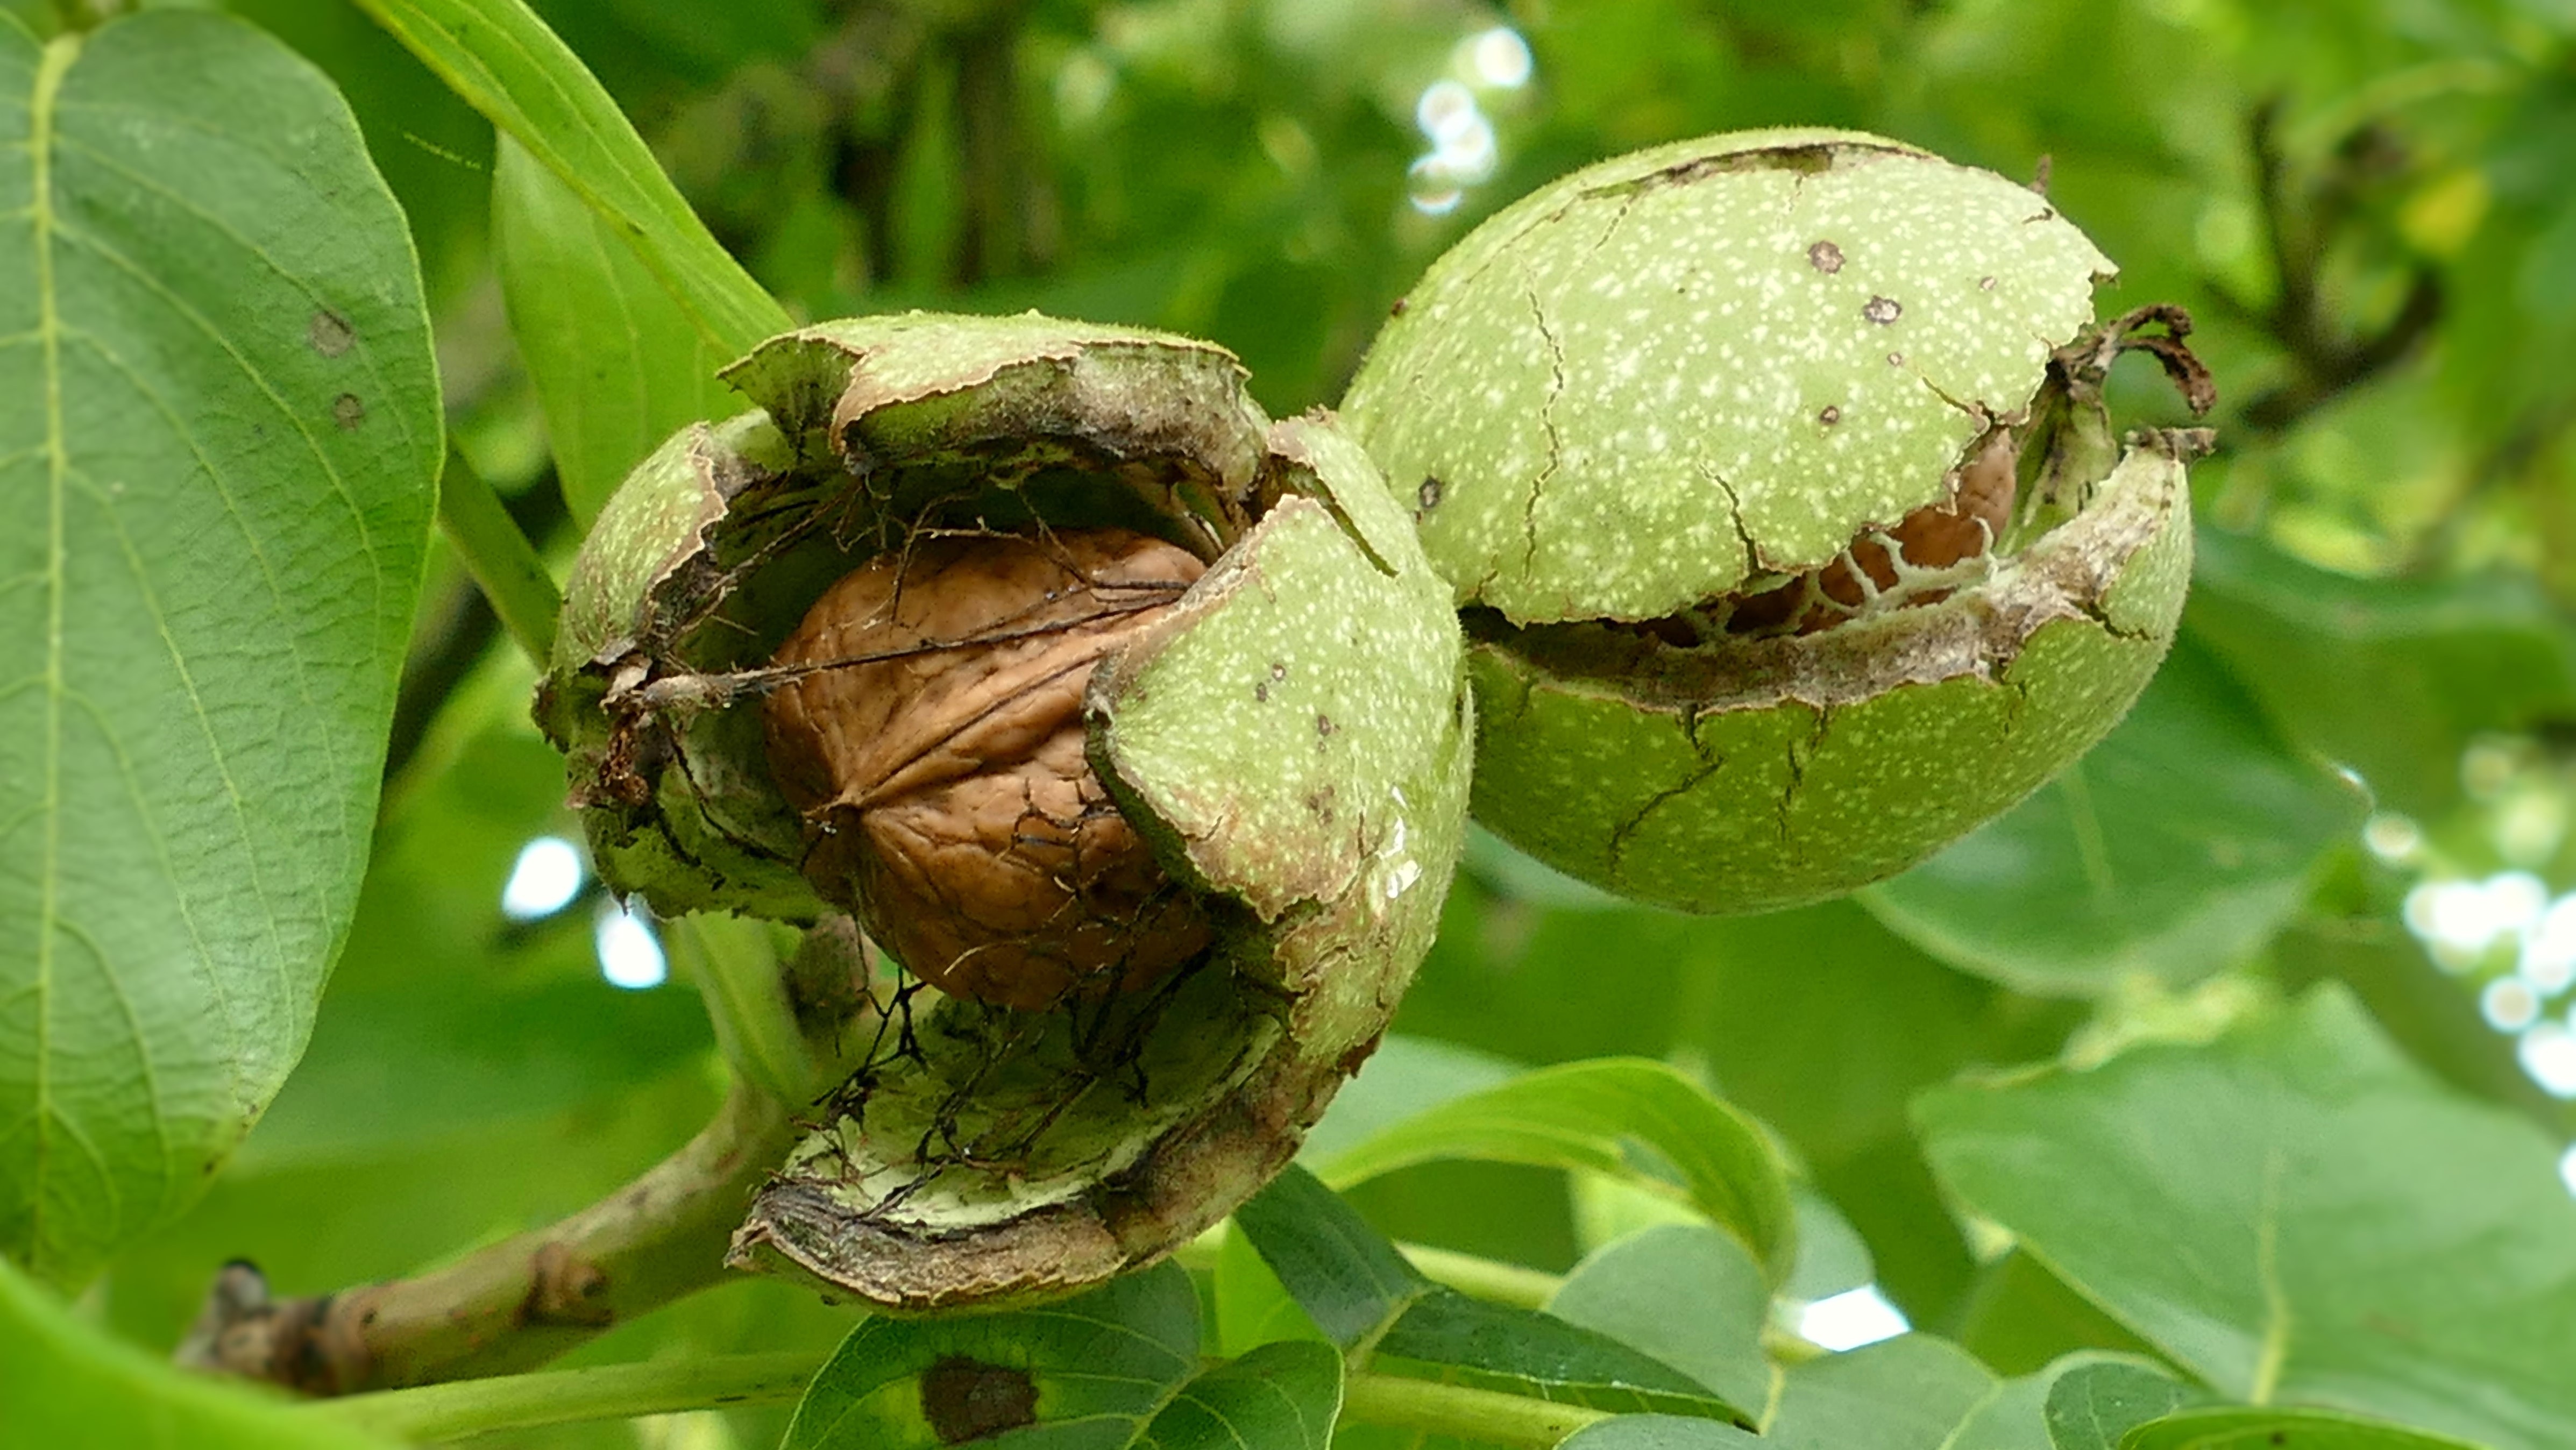
tree, branch, plant, leaf, flower, food, green, produce, botany, nut, eat, flora, fauna, invertebrate, walnut, nuts, fruit bowl, nutrition, walnuts, macro photography, flowering plant, tree nut, walnut on tree, walnut shell with, land plant